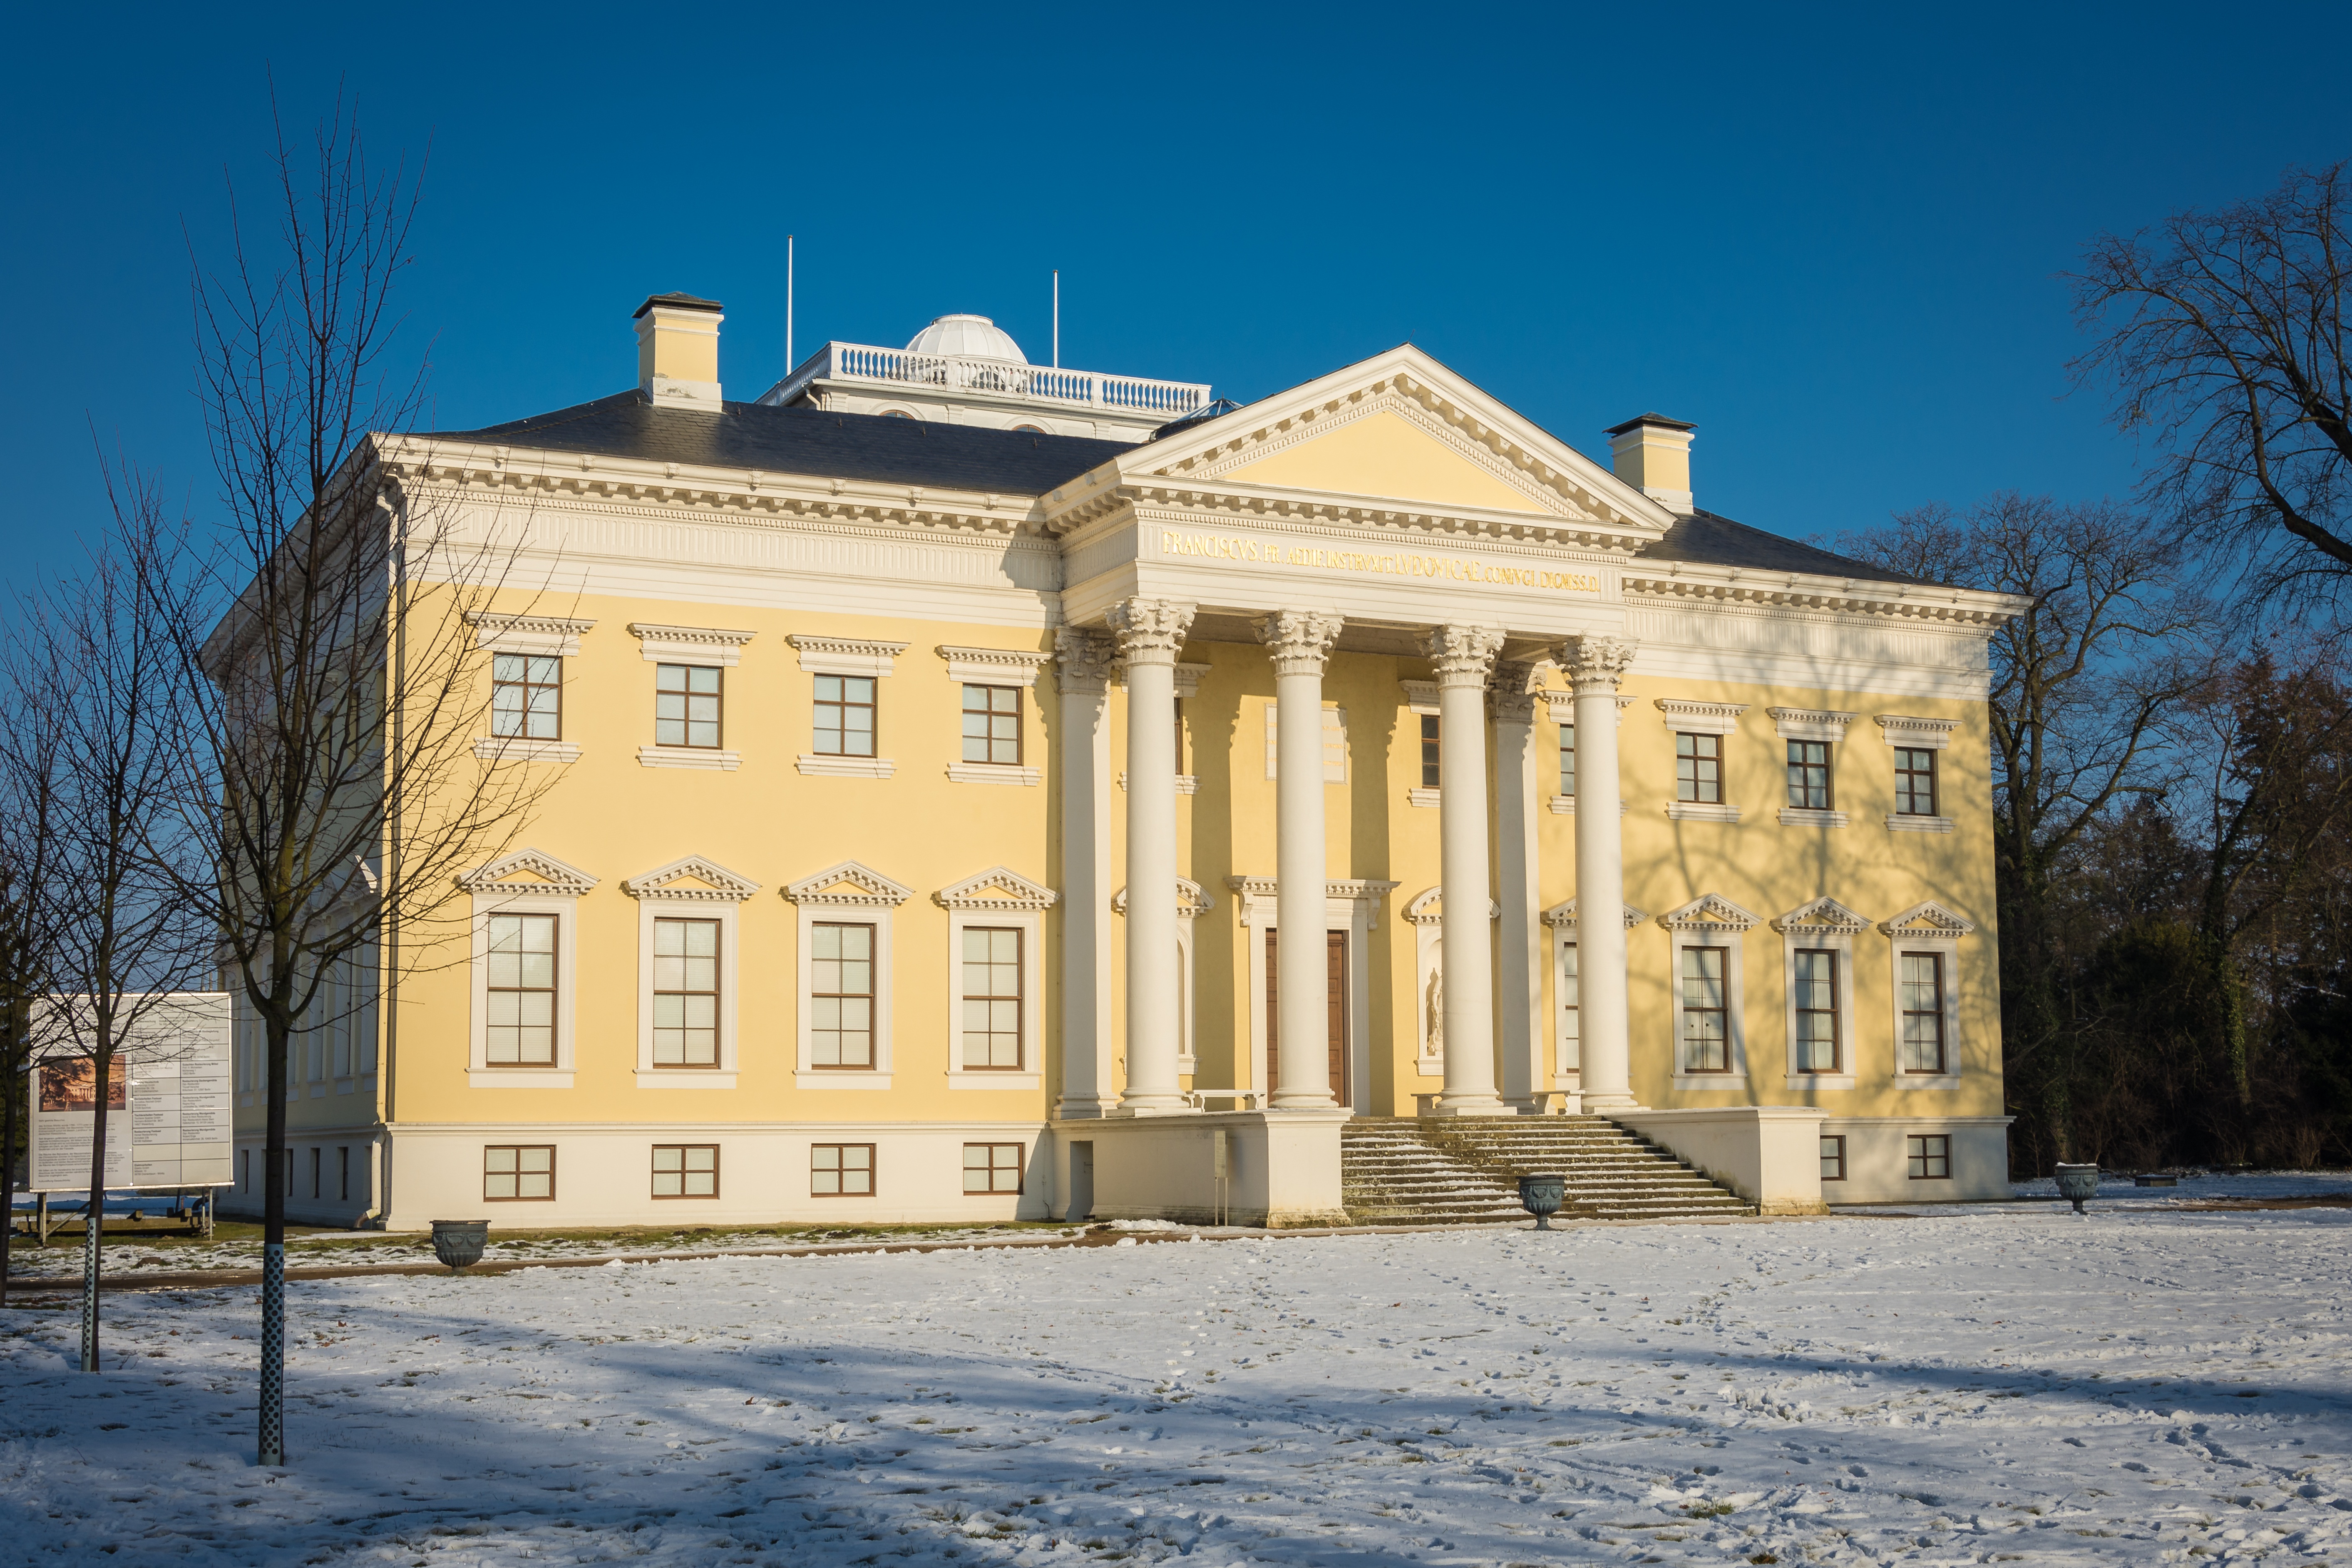
landscape, nature, snow, cold, winter, architecture, mansion, house, frost, building, chateau, palace, home, park, romantic, castle, landmark, facade, place of worship, trees, synagogue, estate, frosty, courthouse, wintry, winter mood, manor house, stately home, park w rlitz